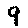
Label: 9